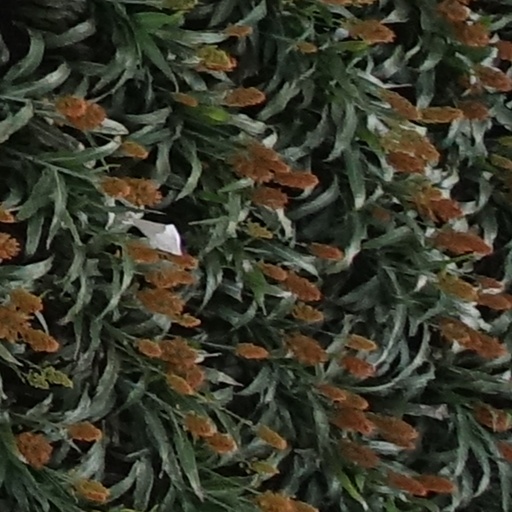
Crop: sorghum